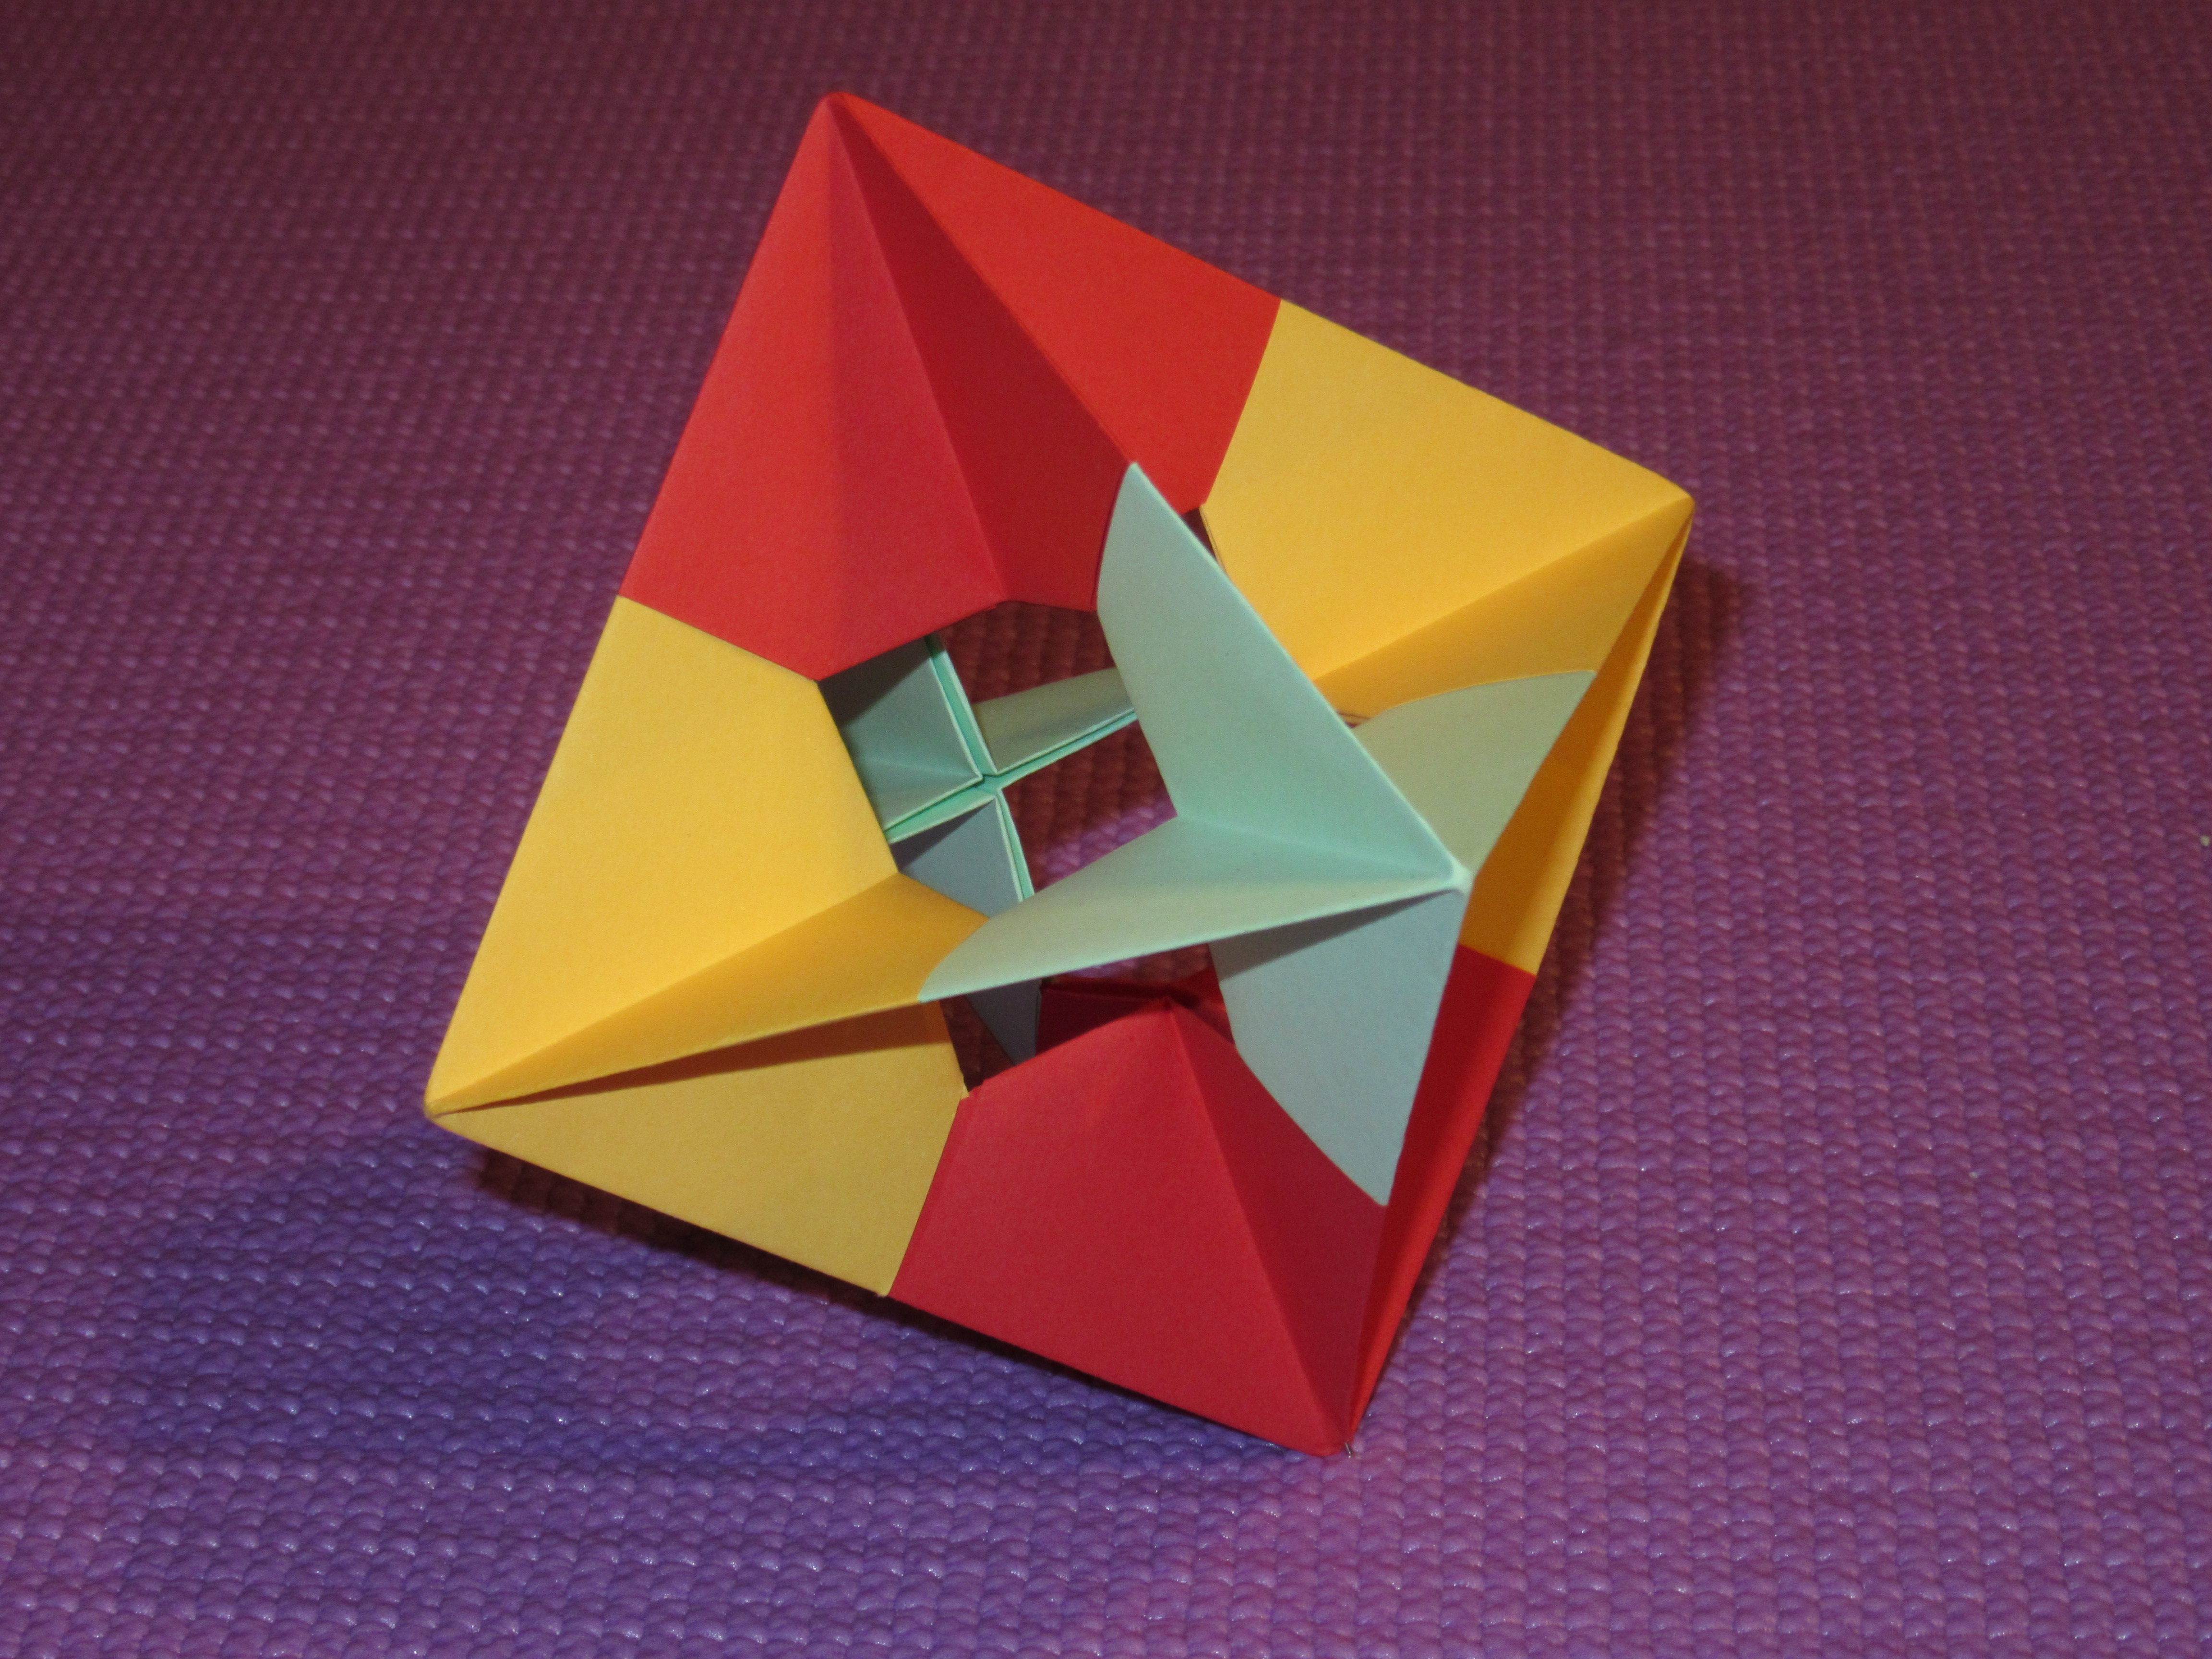
wheel, geometry, colorful, paper, art, triangle, shape, origami, art paper, origami paper, octahedron, platonic solid